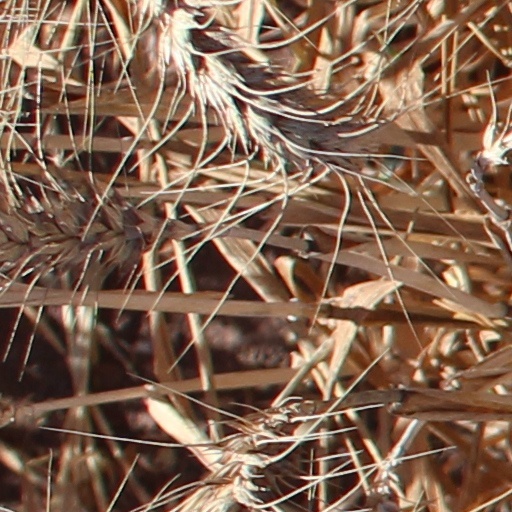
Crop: wheat